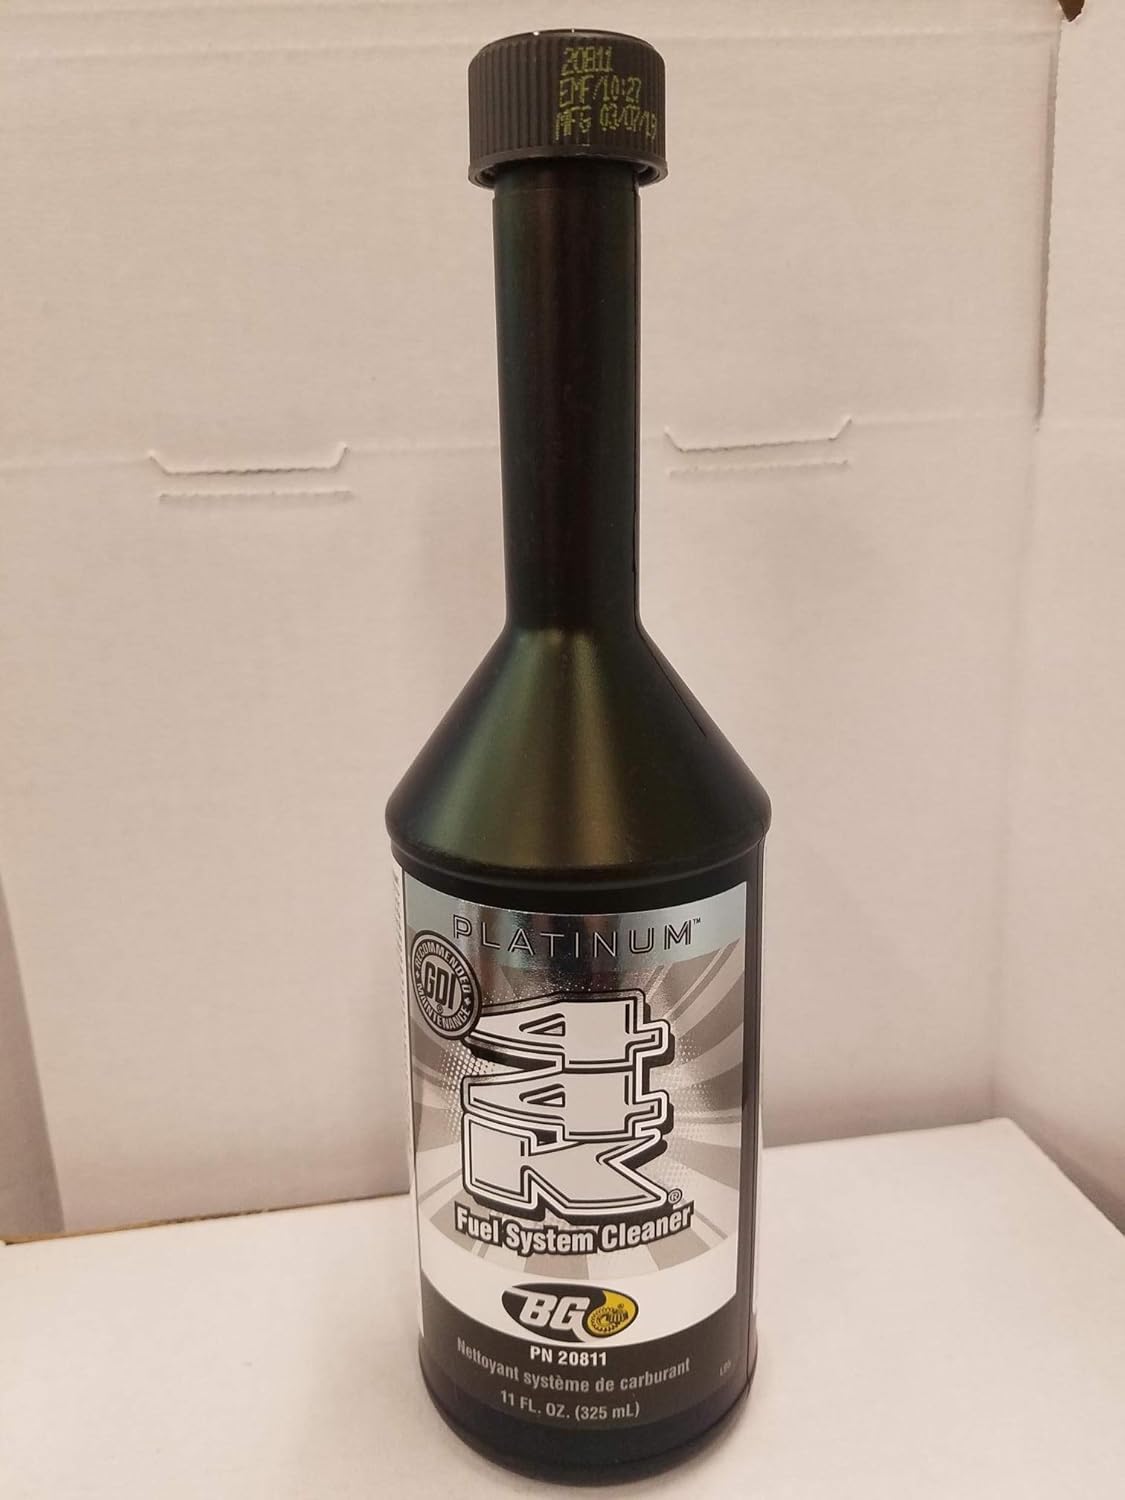
BG 44K Fuel System Cleaner
Category: Automotive
This fuel system cleaner, added to gasoline, quickly and effectively cleans the entire fuel system, including fuel injectors, intake valves, ports and combustion chambers. Because it provides efficient removal of upper engine deposits, this product reduces problems caused by deposit build-up such as engine surge, stalling, stumble, hesitation and power loss. BG 44K quickly restores engine performance and improves driveability. It will provide quick clean-up of coked fuel injectors and corrosive deposits on the fuel sending unit. It is compatible with all fuel system materials, alcohol-blended fuels, common fuel additives. Contains no alcohol. Catalytic converter, and oxygen sensor safe. Warning: This product can expose you to chemicals which is [are] known to the State of California to cause cancer and birth defects or other reproductive harm.
Features: Fuel system cleaner quickly cleans fuel injectors, valves and combustion chambers | One can will treat 20 gallons of gasoline | Restores performance and gas mileage | Proven to increase combustion quality and power output | Compatible with all fuel system materials, alcohol-blended fuels and common fuel additives